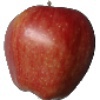
Label: Apple Red 1